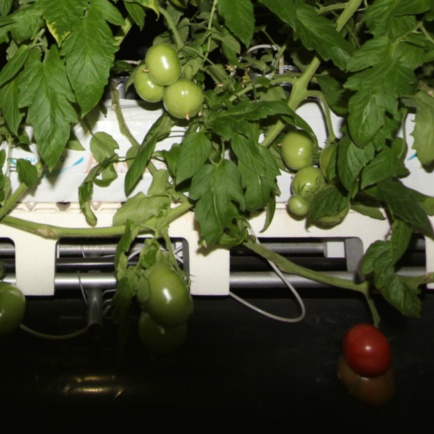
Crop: tomato